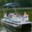
Label: ship